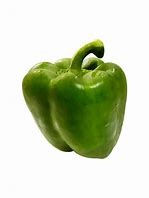
Label: capsicum